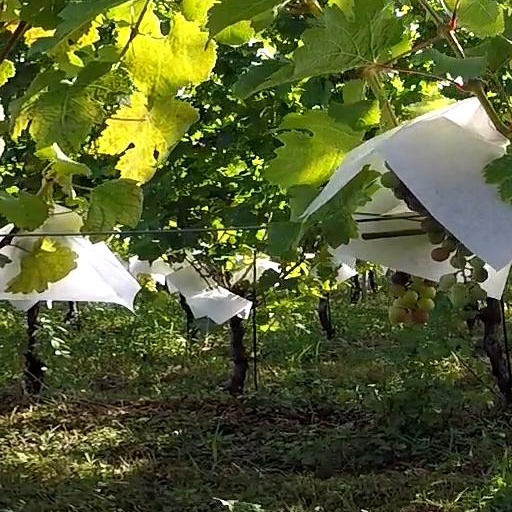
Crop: grape